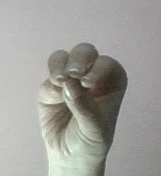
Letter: ha